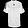
Label: T - shirt / top